Russo-Turkish War (1877–1878)

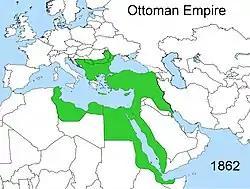
Ottoman Empire in 1862

Although on the winning side in the Crimean War, the Ottoman Empire continued to decline in power and prestige. The financial strain on the treasury forced the Ottoman government to take a series of foreign loans at such steep interest rates that, despite all the fiscal reforms that followed, pushed it into unpayable debts and economic difficulties. This was further aggravated by the need to accommodate more than 600,000 Muslim Circassians, expelled by the Russians from the Caucasus, to the Black Sea ports of north Anatolia and the Balkan ports of Constanța and Varna, which cost a great deal in money and in civil disorder to the Ottoman authorities.